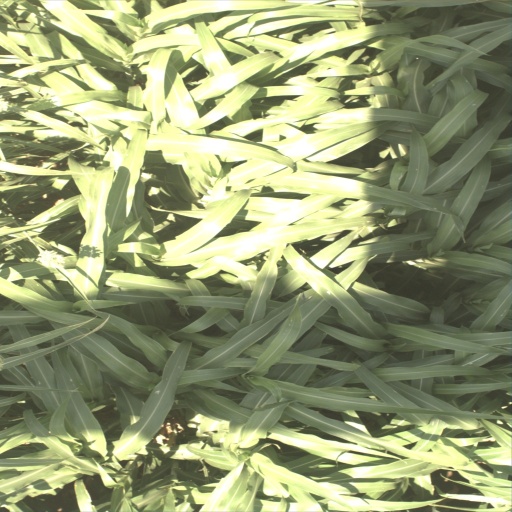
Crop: sorghum